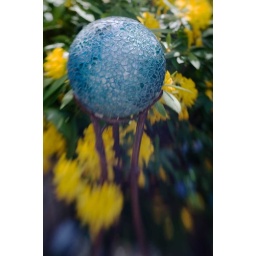
bowling ball under tempered glass over a photograph of a Tongan reef